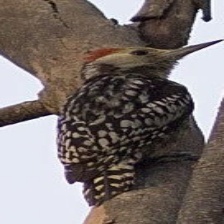
Species: DARJEELING WOODPECKER
Scientific name: DENDROCOPOS DARJELLENSIS